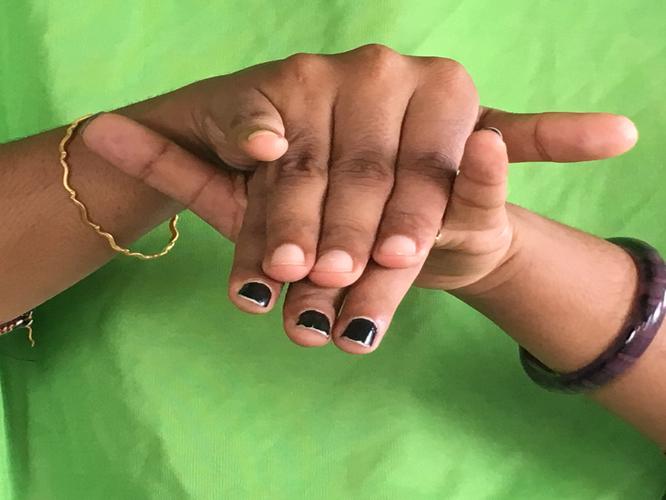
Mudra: Varaha
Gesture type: double_hand